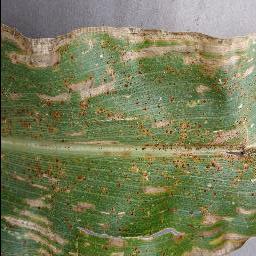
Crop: corn
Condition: (maize)_cercospora_spot_gray_spot